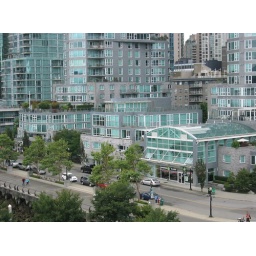
Everything in VC is covered in green glass